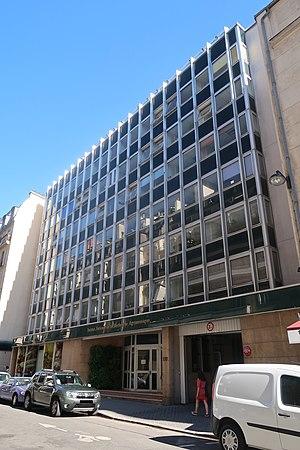
Siège de l'Institut national de la recherche agronomique, 107 rue de l'Université (Paris, 7e).
L'Institut national de la recherche agronomique était un organisme français de recherche en agronomie existant de 1946 à 2019. L'institut fusionne le 1ᵉʳ janvier 2020 avec l'IRSTEA pour former l'Institut national de recherche pour l'agriculture, l'alimentation et l'environnement.